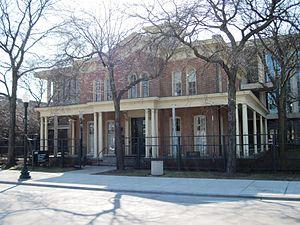
La maison à cuisine unique est un modèle réformiste de logements urbains, où une cuisine centrale gérée centralement au sein d'un immeuble à plusieurs logements remplace les cuisines particulières de chaque logement. Le concept remonte aux idées de la juriste des droits des femmes et de la démocrate sociale Lily Braun.